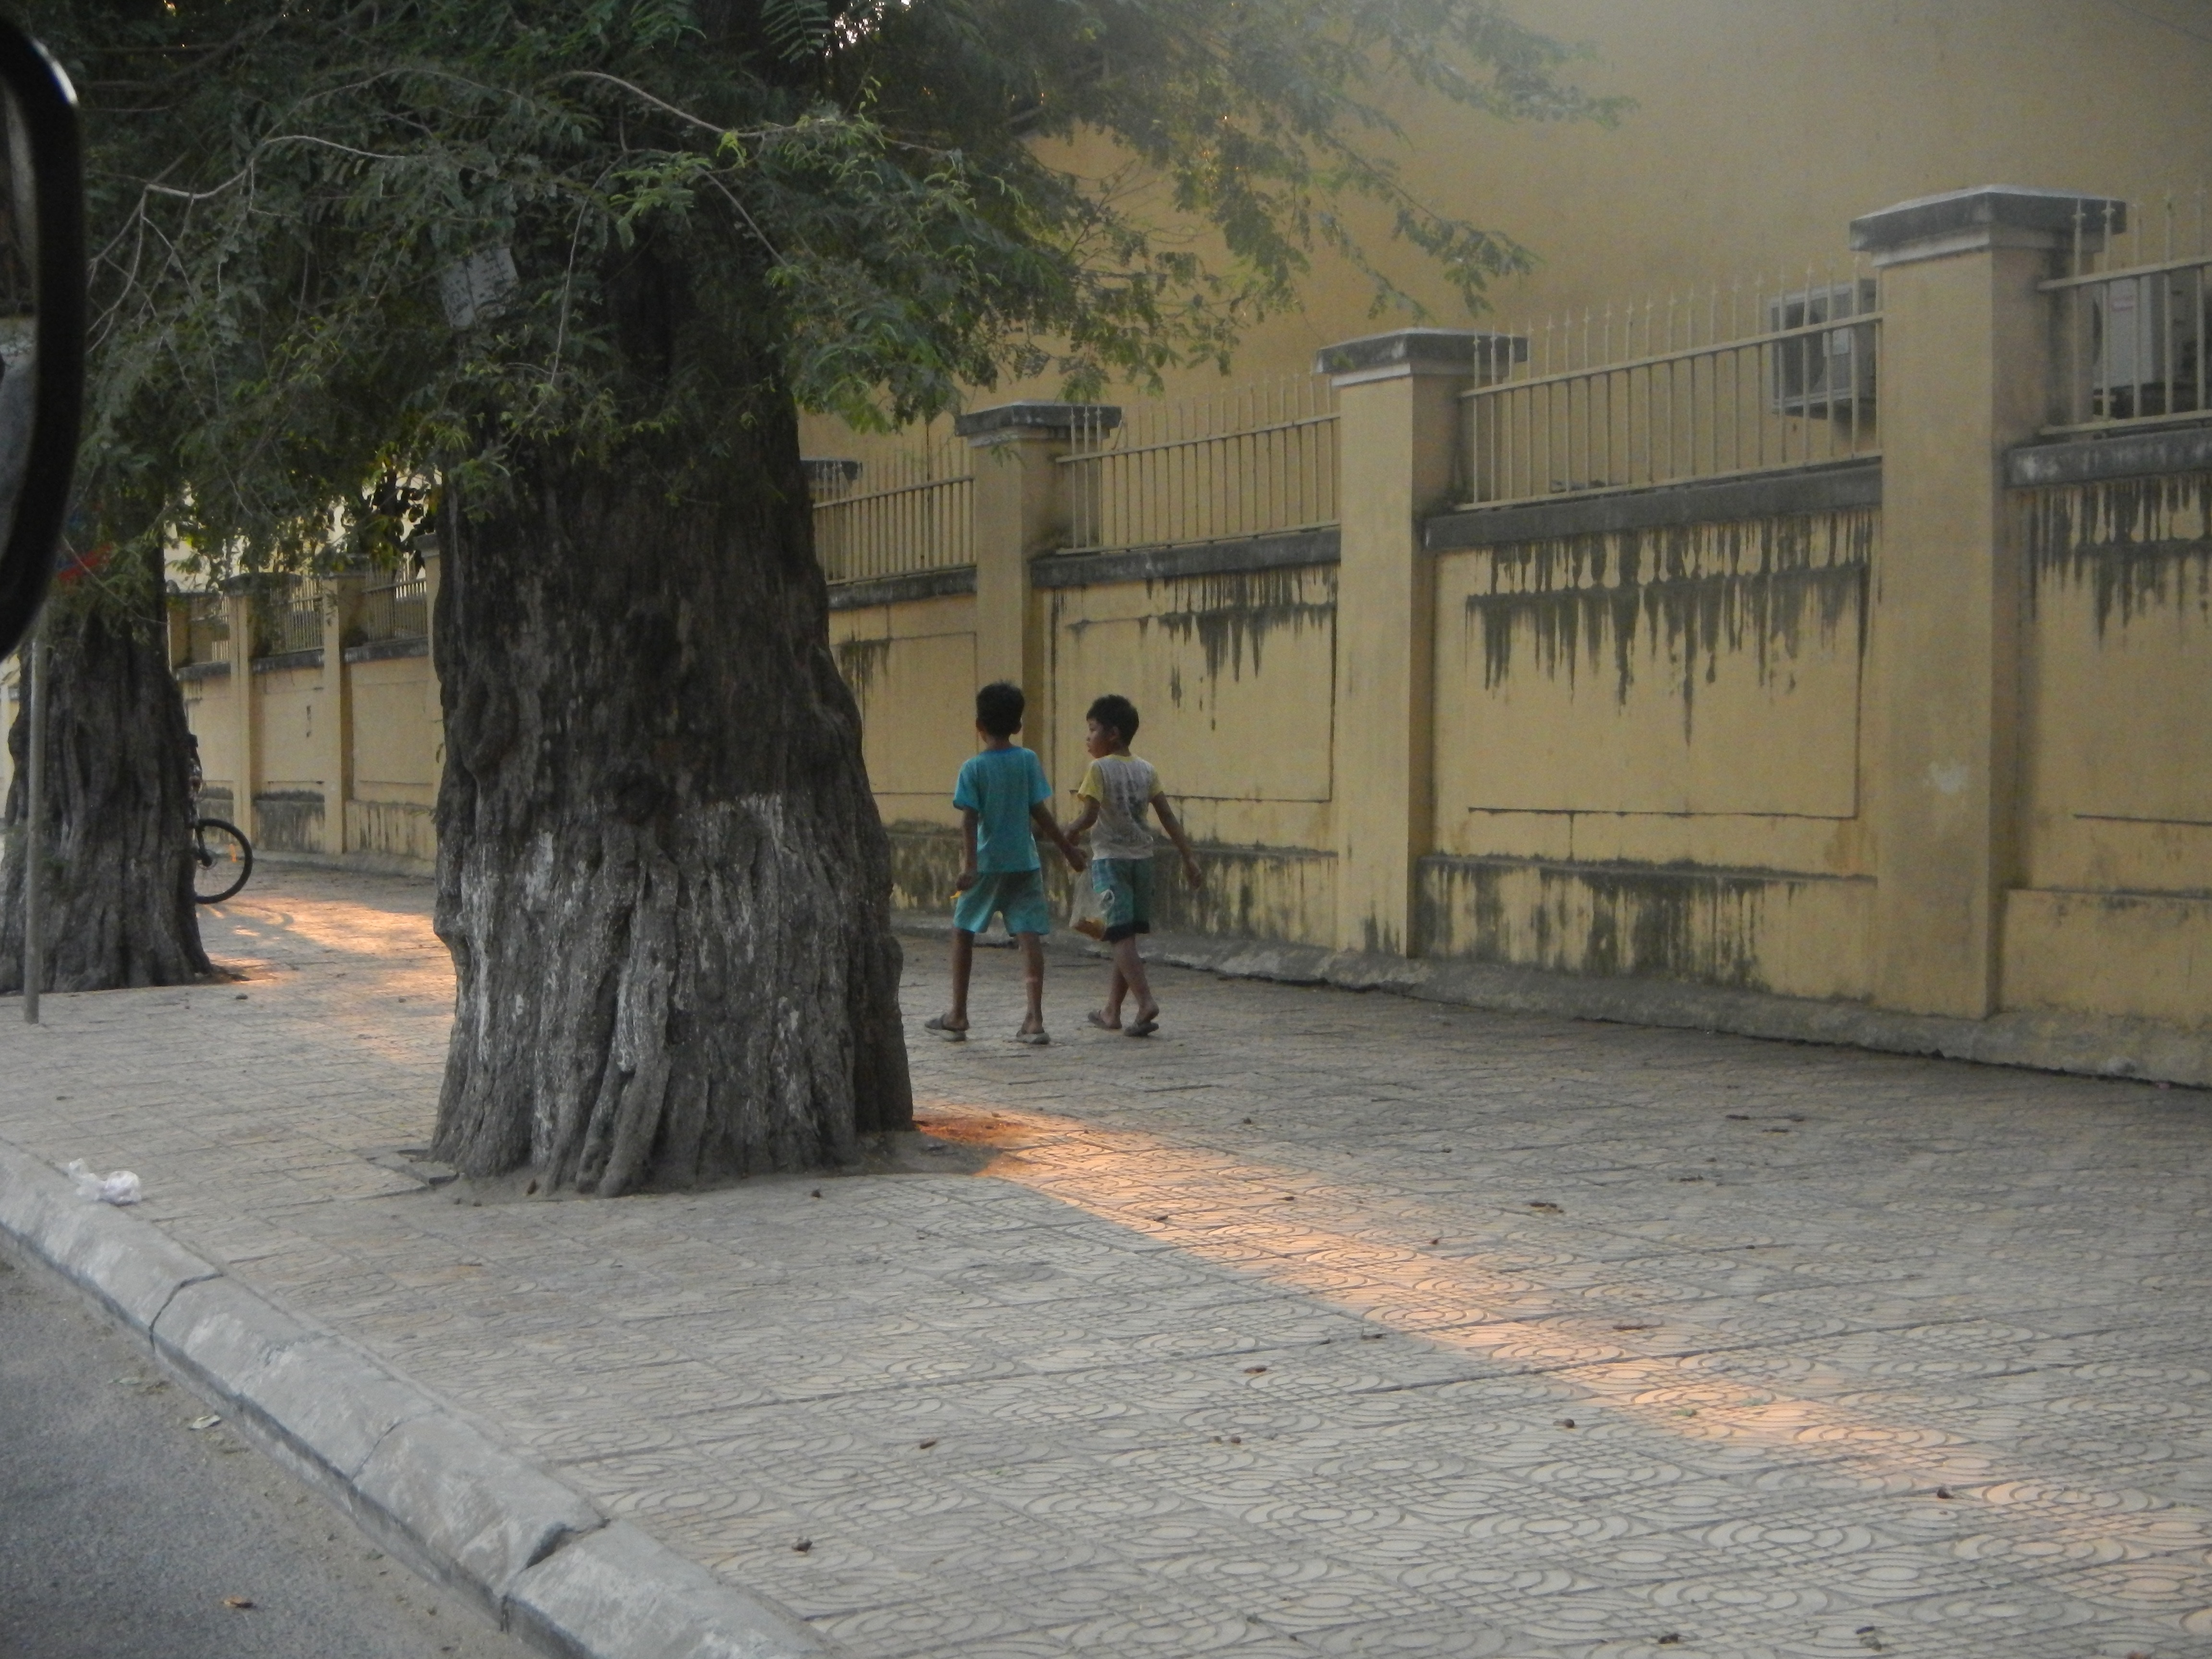
road, street, wall, temple, urban area